Khudaibergen Devanov

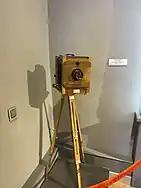
prince's fathers camera

In the conservative Islamic society of Khiva, where there was a religious ban on the depiction of all things animated, Devanov managed to pursue his hobby of photography.